George Stainforth

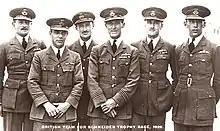
1929 Schneider Trophy team Stainforth is second from right

Stainforth was serving with "The High Speed Flight" in 1929, as pilot of the Gloster VI entrant. The aircraft was withdrawn for technical reasons shortly before the competition, which was then won by his teammate Flt. Lt. H. Waghorn in a Supermarine S.6.